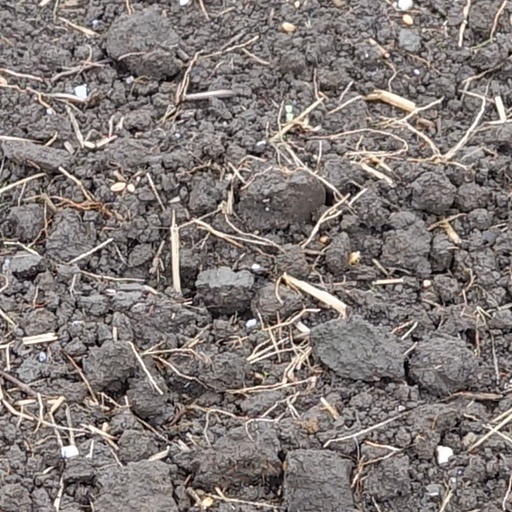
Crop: wheat